Bessie Bellwood

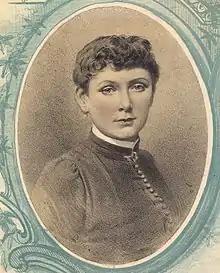
Bessie Bellwood- detail from a sheet music cover.

Bessie Bellwood (born Catherine Mahoney; 30 March 1856 – 24 September 1896) was a popular music hall performer of the Victorian era noted for her singing of 'Coster' songs, including ""What Cheer 'Ria"". Her onstage persona was that of an abrasive but loveable character with an ability to argue down even the toughest of hecklers.